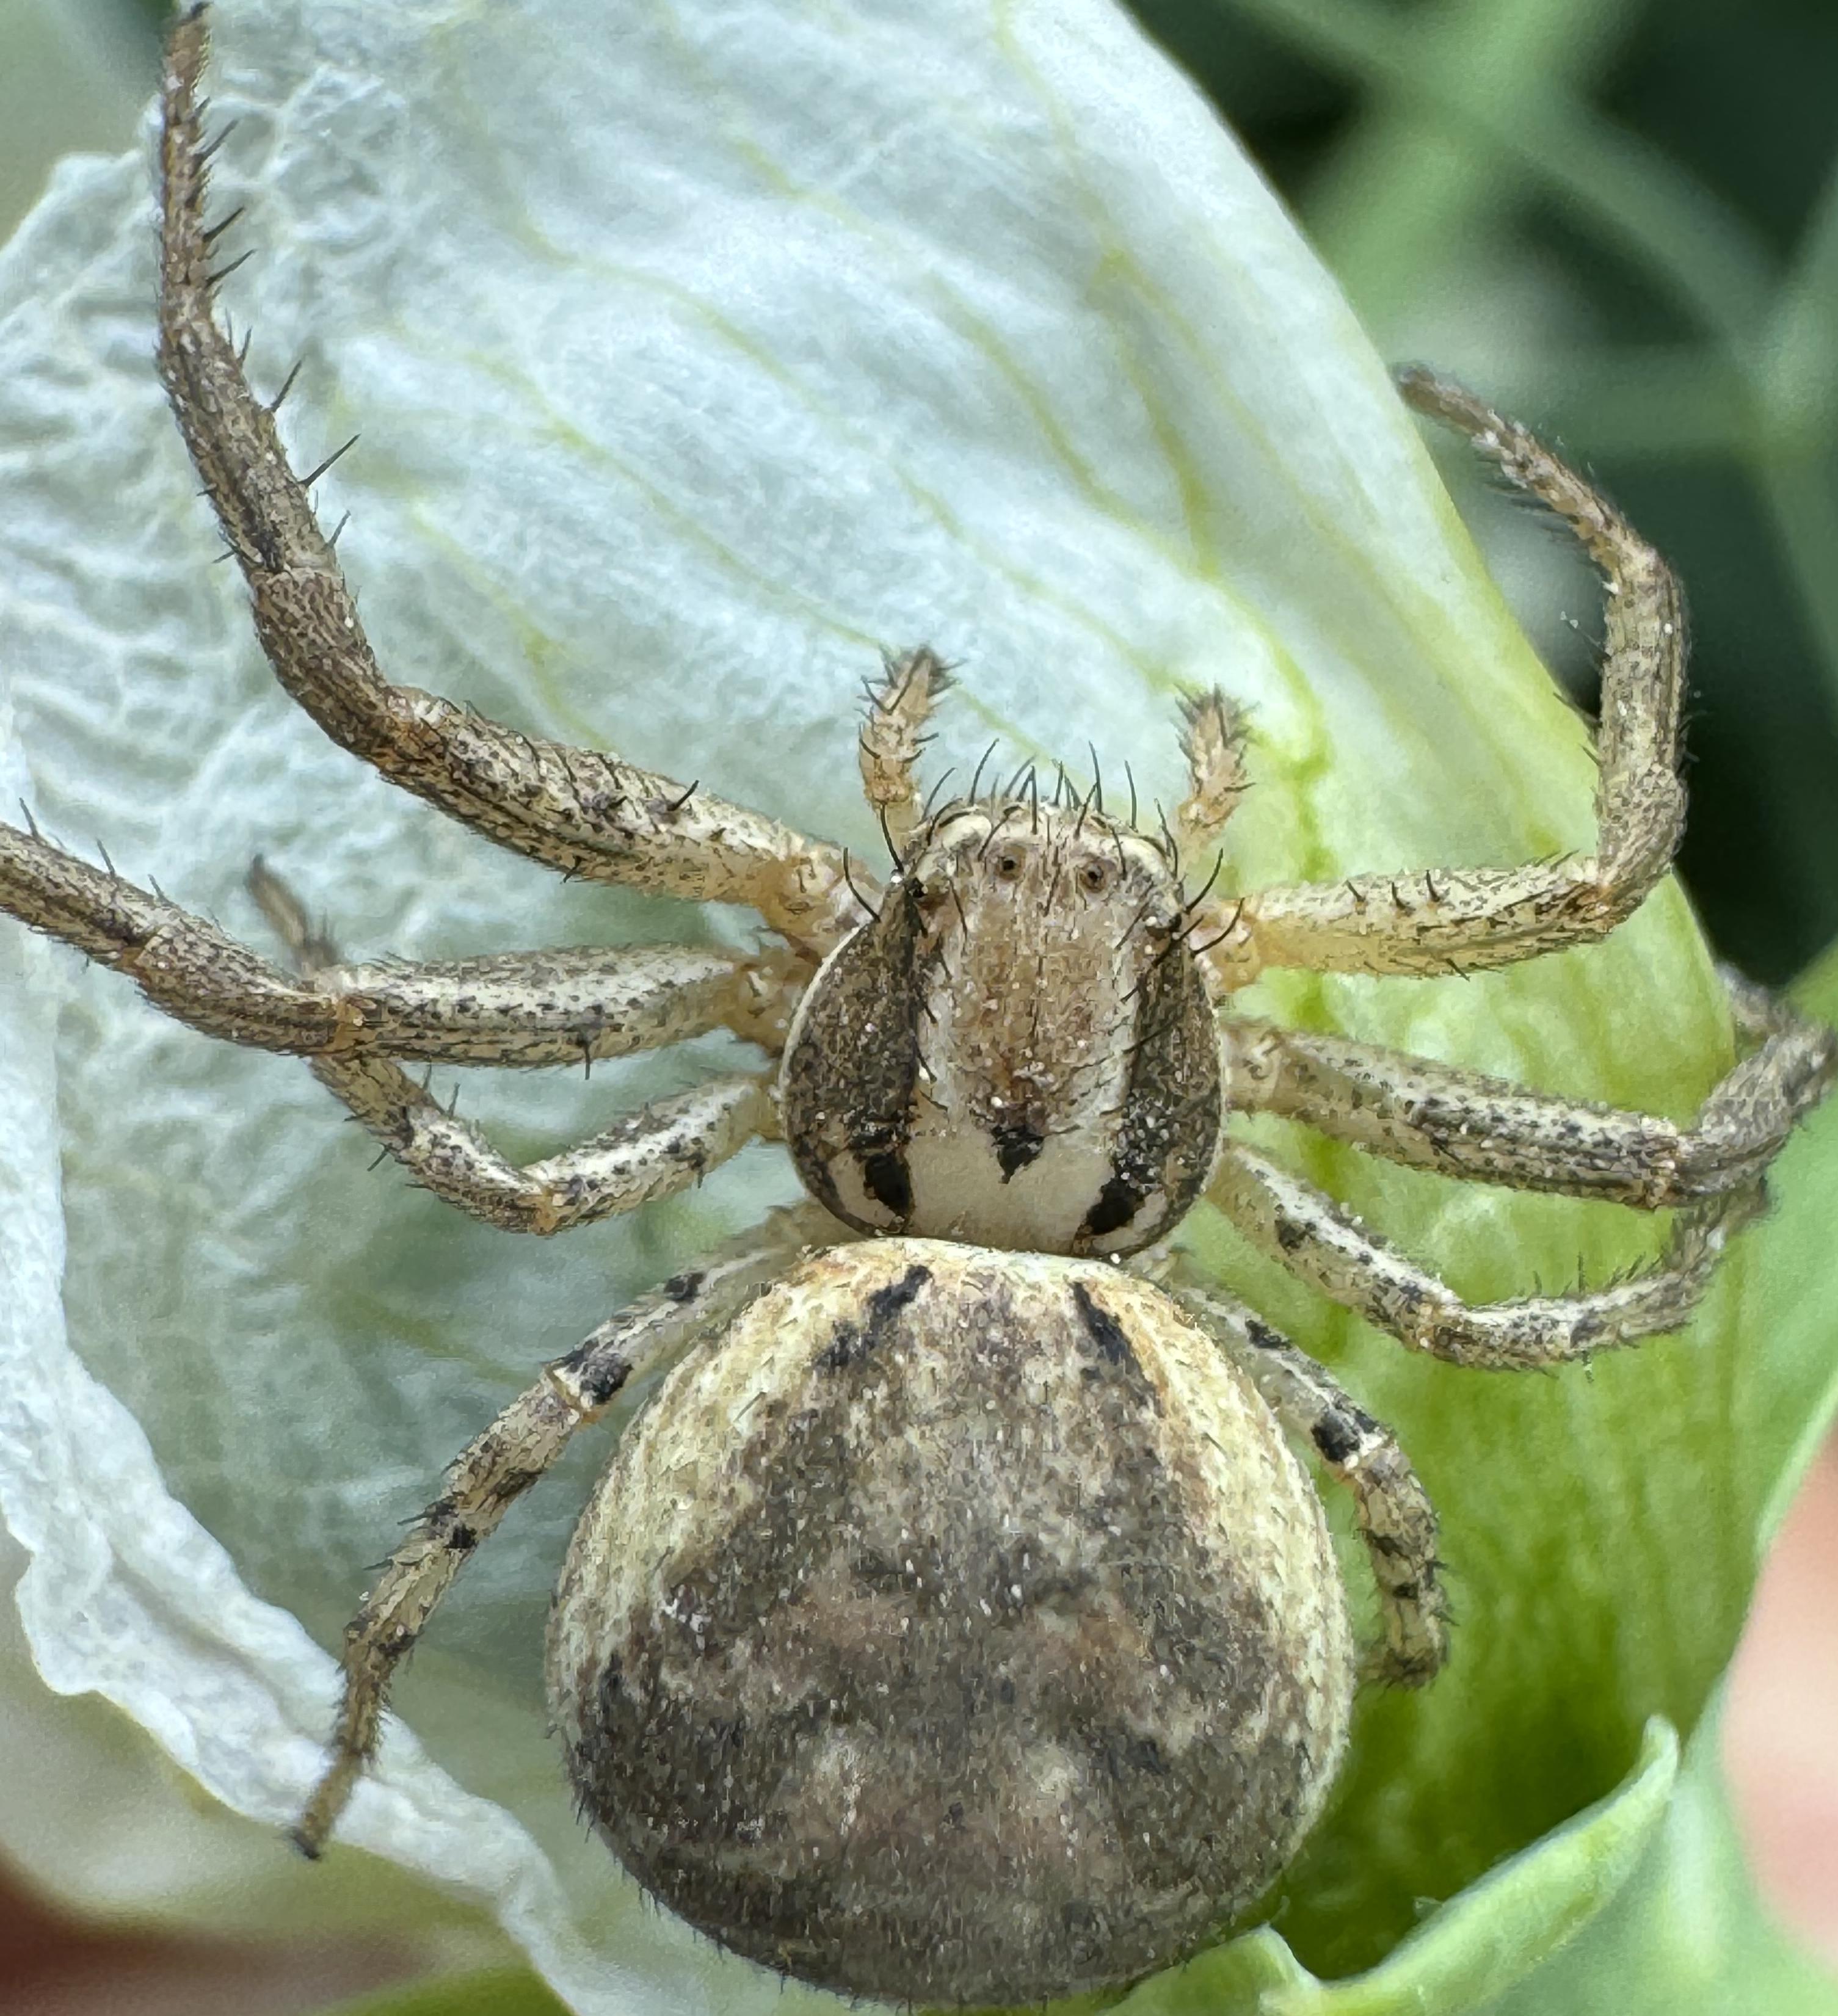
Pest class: predators